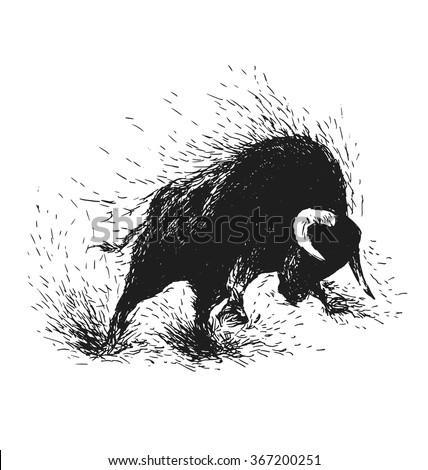
hand drawing of a raging bull